The Sumerian Game

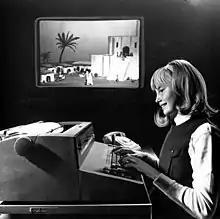
Girl sitting at a teleprinter with an image of a Mesopotamian city behind her.

"The Sumerian Game" is a largely text-based strategy video game centered on resource management. The game, set around 3500 BC, has players act as three successive rulers of the city of Lagash in Sumer—Luduga I, II, and III—over three segments of increasingly complex economic simulation. Two versions of the game were created, both intended for play by a classroom of students with a single person inputting commands into a teleprinter, which would output responses from the mainframe computer. The second version had a stronger narrative component to the game's text and interspersed the game with taped audio lectures, presented as the discussions of the ruler's court of advisors, corresponding with images on a slide projector. In both versions, the player enters numbers in response to questions posed by the game.